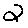
Label: 2